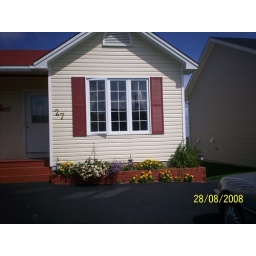
Flowers - Rennie built this flower box for me in one day!